History of the Romanian language

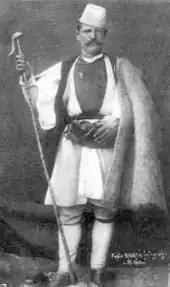
Vlach shepherd in his traditional clothes

Trajan's Dacia to the north of the Lower Danube was abandoned in the early 270s. Those who left these territories were settled to the south of the river where a new province bearing the same name, Aurelian's Dacia was carved out of Moesia. However, some written sources refer to the use of Latin in the territories to the north of the Lower Danube up until the 6th century. Priscus of Panium's report of his visit in the court of Attila the Hun in 448 evidence that all "subjects of the Huns" who had "commercial dealings with" the Western Roman Empire spoke Latin, "but none of them easily" spoke Greek. He also met Rusticius from Moesia who acted as interpreter, Constantiolus, "a man from the Pannonian territory", and "Zerkon, the Moorish dwarf" whose words "were a confused jumble of Latin, Hunnic, and Gothic". A century later Procopius of Caesarea wrote of a prisoner of war who "was by birth of the Antae", but who "spoke in the Latin tongue"